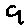
Label: 9